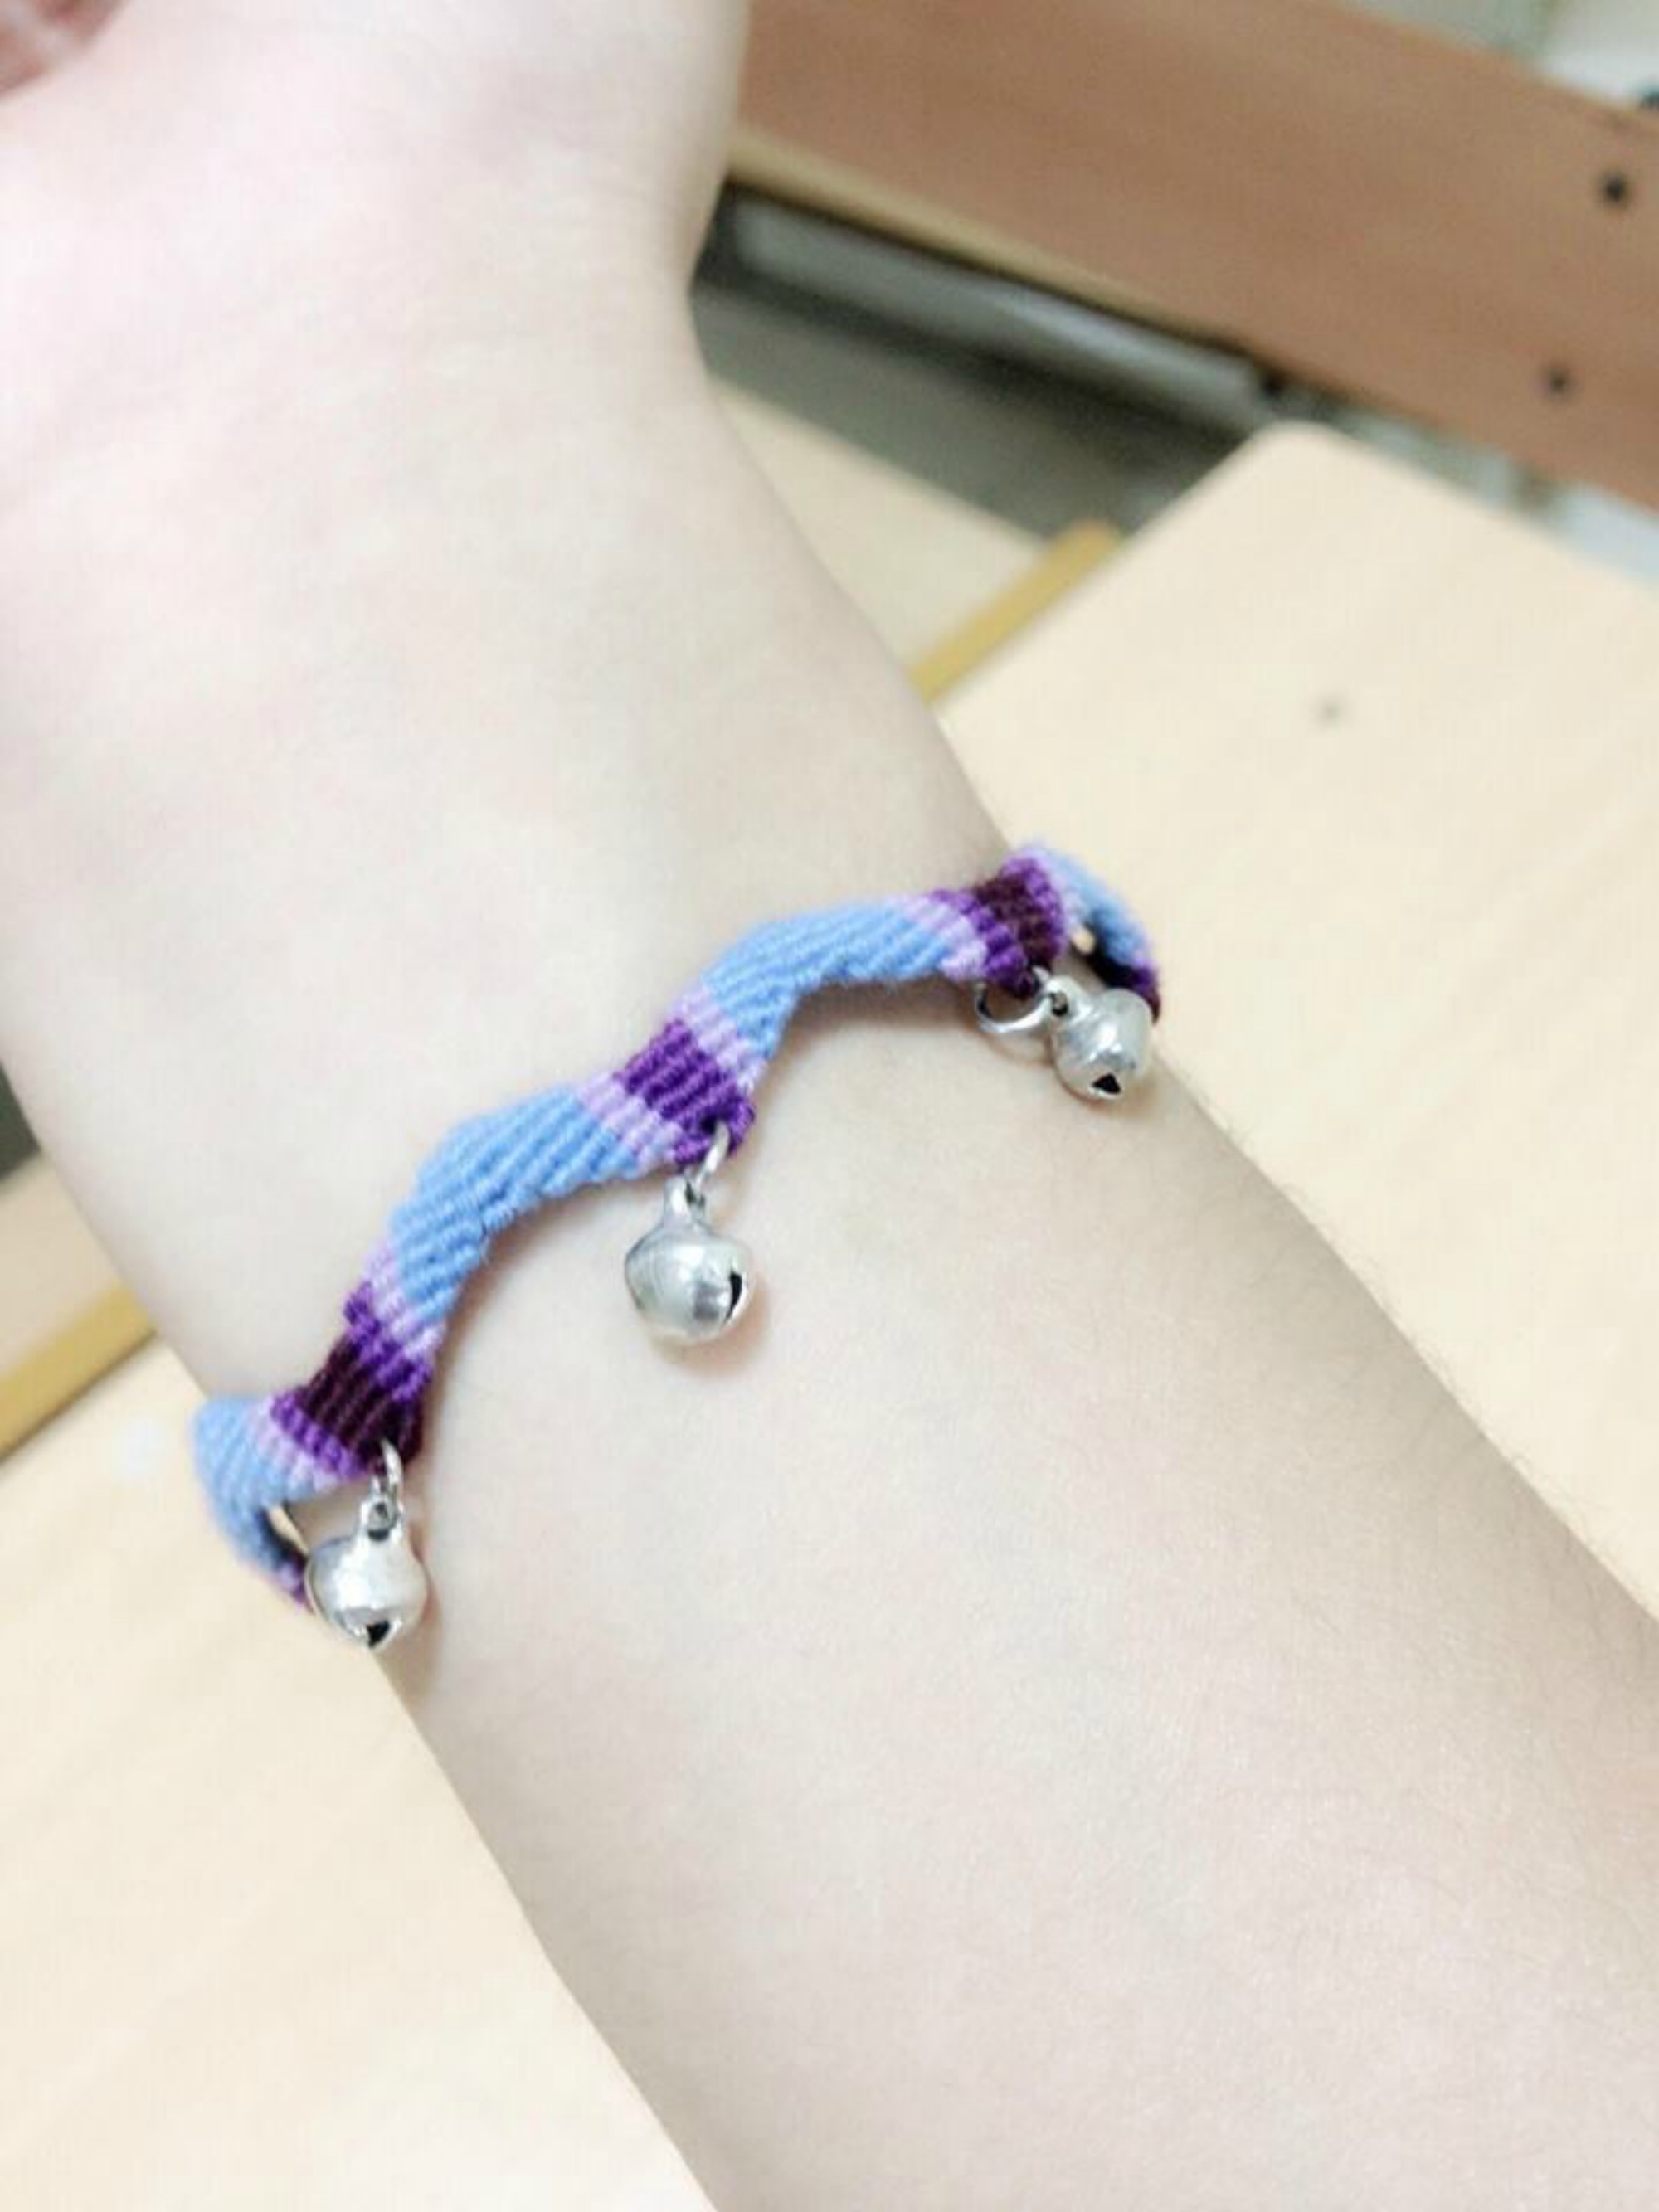
hand, chain, leg, arm, bangle, bracelet, human body, jewellery, gemstone, fashion accessory